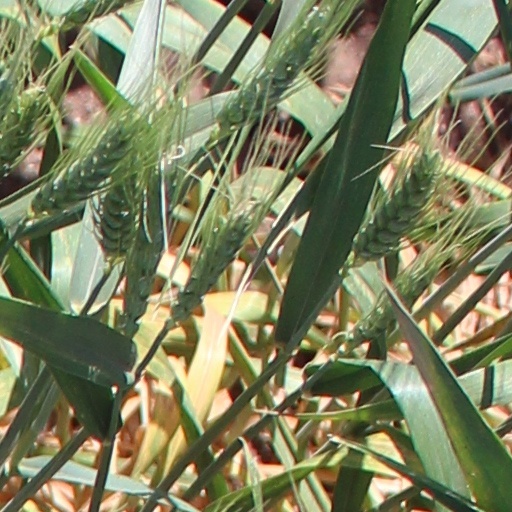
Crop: wheat